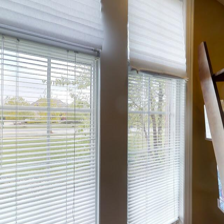
Label: streetView